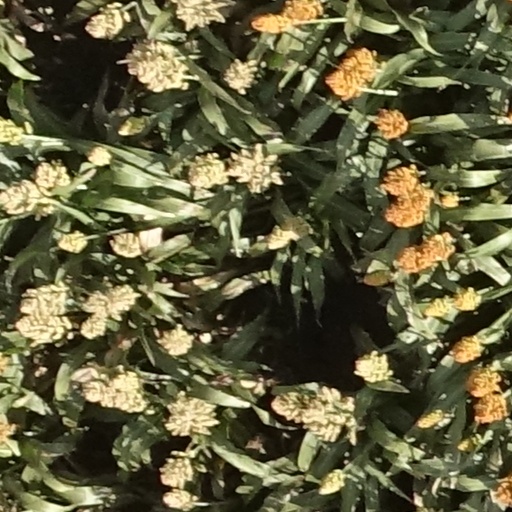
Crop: sorghum